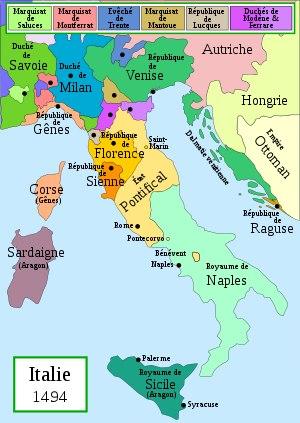
La bataille de la Bicoque, du nom d'un lieu-dit appelé Bicocca à 5 km au nord du centre de Milan, est une bataille où s'affrontent les armées de François Iᵉʳ, parti à la reconquête du Milanais, et celles de Charles Quint. Un corps expéditionnaire franco-vénitien commandé par le vicomte de Lautrec, Odet de Foix, est tenu en échec par les armées des Impériaux et des États pontificaux commandées par Prospero Colonna. Lautrec, ayant perdu une grande partie de son infanterie, est contraint de se replier en Lombardie, laissant les Impériaux maîtres du duché de Milan.
Les opérations militaires conduites entre 1510 et 1517, par l'armée de la République de Venise dans le Val Vestino, territoire de la Principauté épiscopale de Trente, consistent en diverses incursions rapides et sanguinaires soutenues par des troupes de mercenaires et des milices populaires du lac de Garde contre les troupes d'infanterie du Saint Empire Romain Germanique, alliées et recrutées par les comtes Lodron, vassaux de l'évêque de Trente, dans la tentative de mettre fin à la menace d'une invasion ennemie dans la Magnifique Patrie de Salò et d'encercler la forteresse d'Anfo défendue par les Vénitiens. L'action de la Sérénissime oblige les troupes germaniques à se mettre sur la défensive.
La 4ᵉ bataille de Pavie est un événement décisif de la sixième guerre d'Italie. Elle marque la défaite des rois de France dans leur tentative de domination du Nord de l'Italie.
L'histoire militaire de l'Italie couvre une vaste période de temps, depuis les faits d'armes des Étrusques, dans l'Antiquité la plus ancienne, jusqu'aux opérations de maintien de la paix dans le monde de la période contemporaine sous l'égide de l'OTAN, en passant par l'impérialisme romain, l'expansion de la Sérénissime, la défense des anciens États, les campagnes de l'empire colonial, les guerres d'Indépendance qui ont conduit à l'unité italienne au XIXᵉ siècle et les conflits mondiaux du XXᵉ siècle au cours desquels la péninsule se trouvait dans une position géo-stratégique centrale.